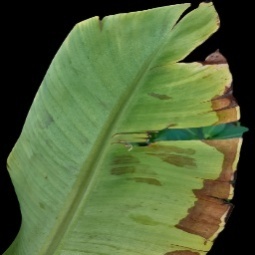
Label: Potassium